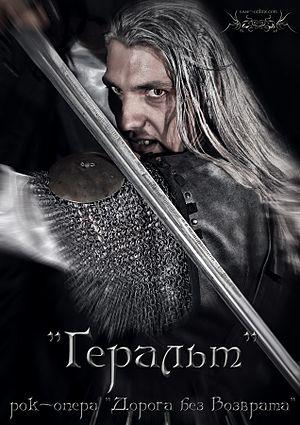
""Geralt"". Fantaisie comédie musicale rock du groupe ""ESSE"" - ""le Chemin sans retour"" d'après la saga d'A.Sapkovsky ""Sorceleur"". L'affiche officielle. La scène 4. Viacheslav Mayer (Geralt de Rivia, Witcher, Sorceleur, Gwynbleidd, Vatt’ghern). La photo - Iury Osadtchy. La retouche - Taras Trushkin Čeština: ""Geralt"". Fantasy Rock hudební ""Cesta, ze které není návratu"", na základě sága A. Sapkowského ""Zaklínač"". Oficiální plakát. Scene 4. Vjačeslav Mayer (Geralt z Rivie, Witcher, Zaklínač, Gwynbleidd, Vatt’ghern). Fotografie - Yuri Osadchy. Retuš - Taras Trushkin Español: ""Geralt"". Fantasía musical de rock ""el Camino sin vuelta atrás"" por los motivos de la saga De A.Sapkovsky de ""The Witcher"" (Hexer). El póster. La escena 4. Viacheslav Mayer (Geralt de Rivia, Witcher, Gwynbleidd, Vatt’ghern). El fotógrafo - Yuri Osadchy. Retoque - Taras Trushkin Italiano: ""Geralt"". Fantasia il musicale ""Strada Irrevocabilmente"", basato sulla saga di A.Sapkovsky ""The Witcher"". El póster oficial. La escena 4. Vyacheslav Mayer (Geralt da Riviya, Witcher, Gwynbleidd). Foto - Yuri Osadchy. Ritocco - Taras Trushkin"